Port of Dar es Salaam

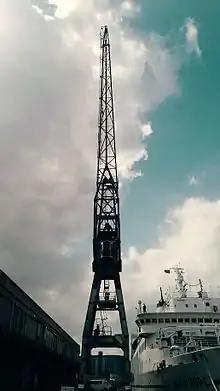
A cargo crane at the Tanzania Ports Authority.

35% of cargo moving through the port is foreign owned and Dar es Salaam port facilitates countries that rely heavily on Dar es salaam port and gives them licenses to operate their own cargo centers. The foreign cargo centers help countries to process cargo from their respective countries to increase efficiency and reduce costs.